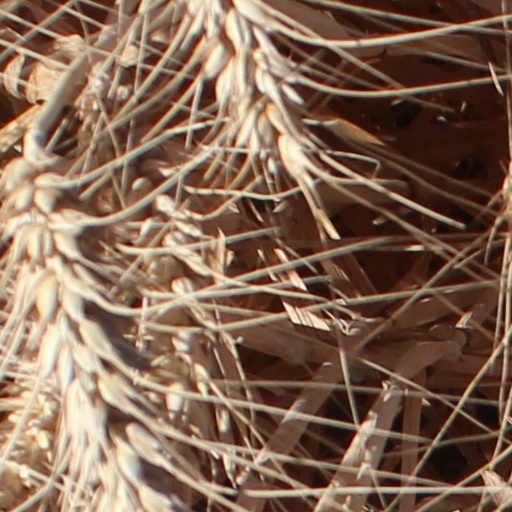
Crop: wheat